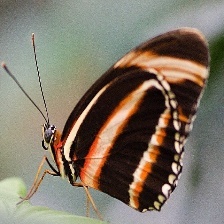
Species: BANDED ORANGE HELICONIAN